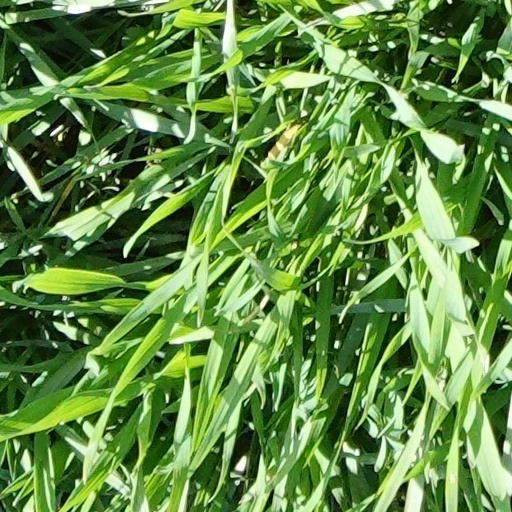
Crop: wheat